Kenny Begins

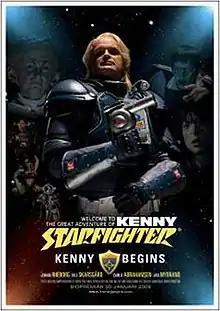

Kenny Begins is a 2009 Swedish comedy science fiction film directed by Carl Åstrand and Mats Lindberg. Johan Rheborg stars as Kenny Starfighter, an aspiring galaxy hero who crash lands on Earth. The film is made as a stand-alone prequel to the 1997 television series "Kenny Starfighter". It holds the record for most special effects in a Swedish film, displacing the previous recordholder, "Frostbite".